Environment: real
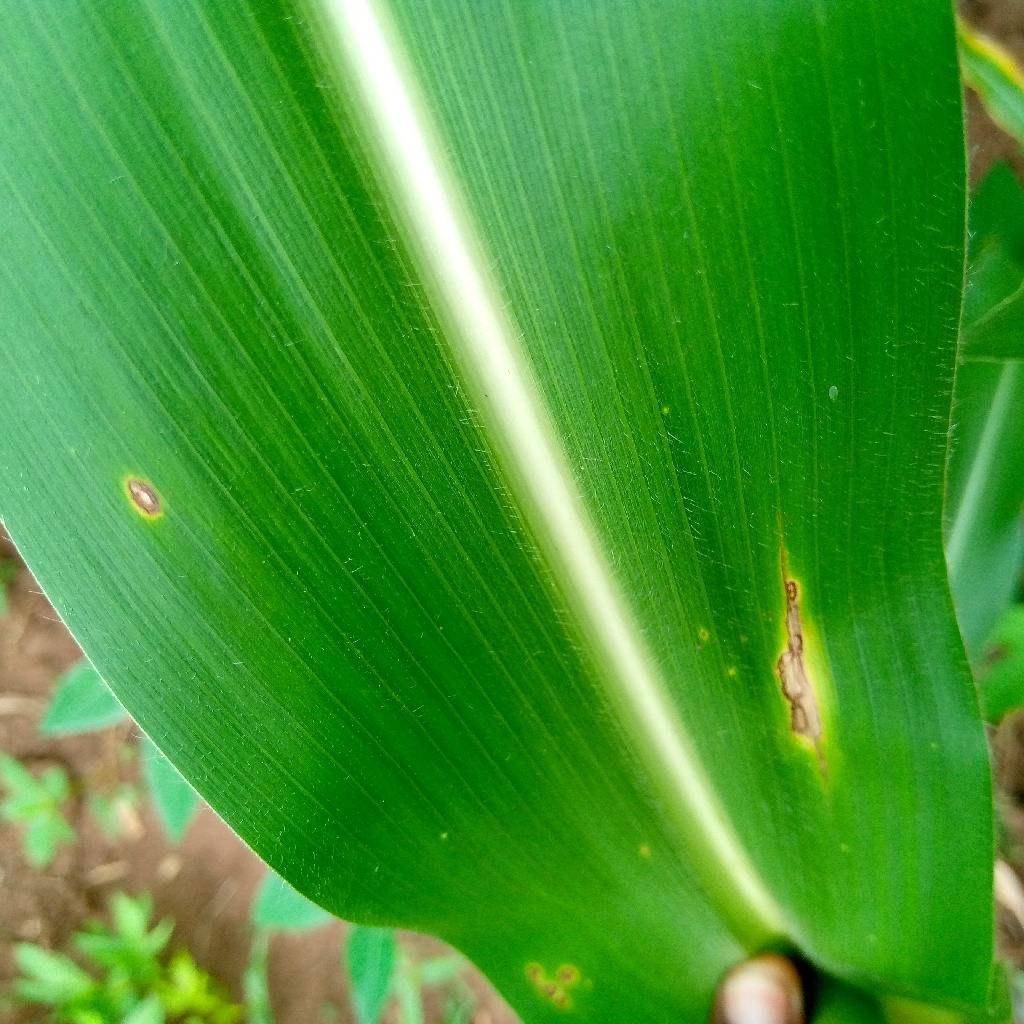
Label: northern_corn_leaf_blight